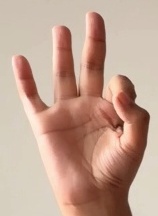
ASL sign: 9